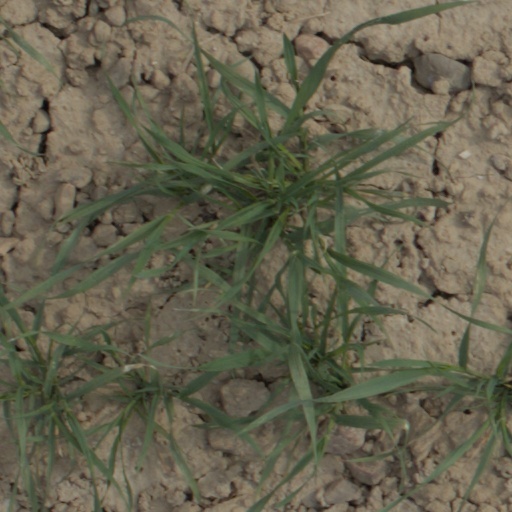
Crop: wheat